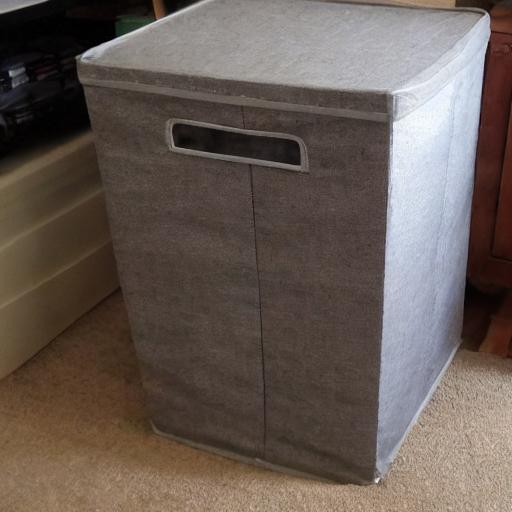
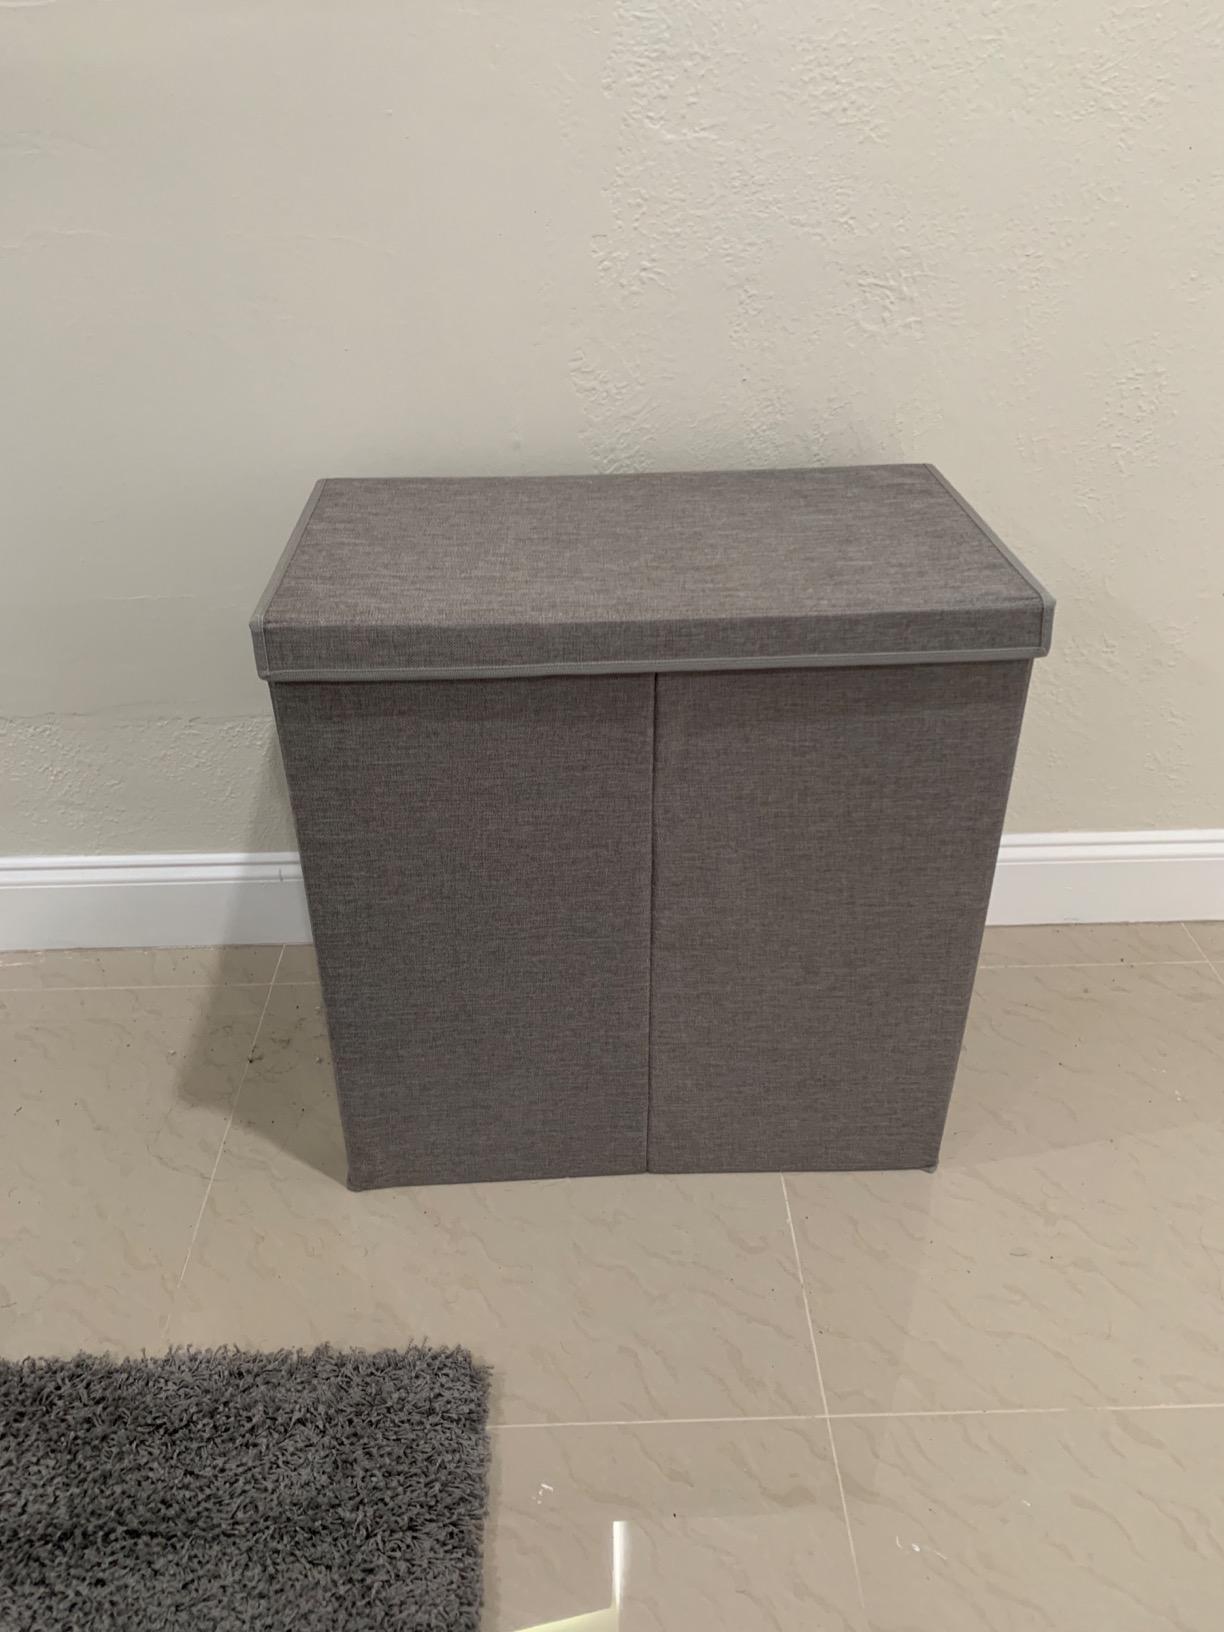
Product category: items_hamper
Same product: no